Jamie Vardy

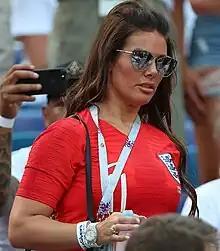
Vardy's wife Rebekah supporting him at the 2018 FIFA World Cup

Before turning professional, Vardy combined playing non-League football with a job as a technician making medical splints. In 2007, he received a conviction for assault following an incident outside a pub, and had to play with an electronic tag fitted for six months, while his curfew also limited his playing time at Stocksbridge Park Steels.